Brad Kahlefeldt

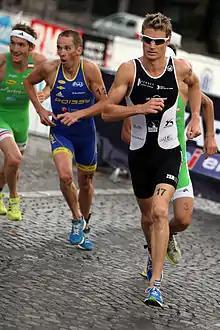
Brad Kahlefeldt and Gregory Rouault at the Triathlon de Paris, 2011.

Bradley Kahlefeldt (born 27 July 1979) is an Australian triathlete born in Temora, NSW. Kahlefeldt has lived in the city of Wagga Wagga since 1982. Brad now splits his time between the Gold Coast and France during the European summer. He won the gold medal in the 2006 Commonwealth Games Triathlon. Brad has three World Championship Bronze Medals (2005, 2007, 2010) twice while it was called the World Championship and once while it was called the World Championship Series (see ITU World Triathlon Series for details) and also competed in the 2008 Beijing Olympic Games and 2012 London Olympic Games.